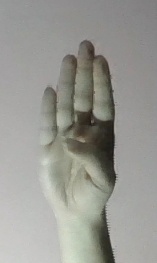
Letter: kaaf